School of Open Learning

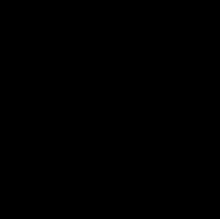
Seal of the University of Delhi

The University of Delhi-School of Open Learning (DU-SOL) is a constituent school of the University of Delhi. It was established in 1962, and offers programmes in humanities, sciences and commerce. Courses offered are under correspondence courses and continuing education policies of the university and respective government agencies.